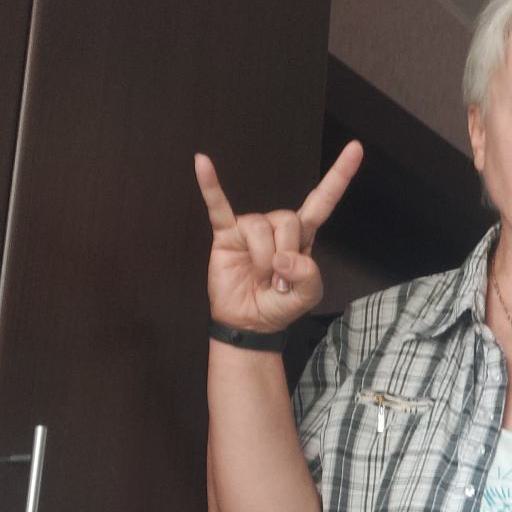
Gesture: rock